Strinestown, Pennsylvania

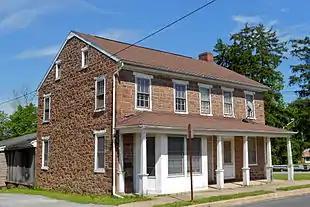
House in Strinestown

Strinestown is an unincorporated community in Conewago Township, York County, Pennsylvania, United States.